Jennie McGraw

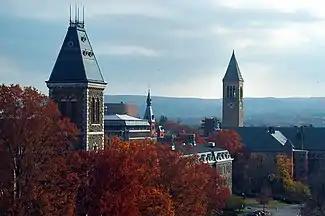
McGraw Hall and McGraw Tower

She took her last trip to Europe in 1878, in the hopes that the more temperate climate there would help her recuperate from tuberculosis; since she was a young girl, McGraw had "weak lungs". During her trip, she purchased art and furniture for the new mansion, but her health deteriorated significantly during her travels. She met up with a friend, Willard Fiske, in Venice, whom she married in Berlin in August 1880 or on July 14, 1880. Fiske was a professor of north European languages and a librarian. He had been in love with her for some time, but was reticent to express his feelings for fear of being considered a fortune hunter. Before the wedding ceremony, Fiske signed away any rights to her property. After they were married, the couple traveled up the Nile in November 1880 and McGraw became seriously ill. They went to France in June 1881, where she was told that she only had a few weeks to live.